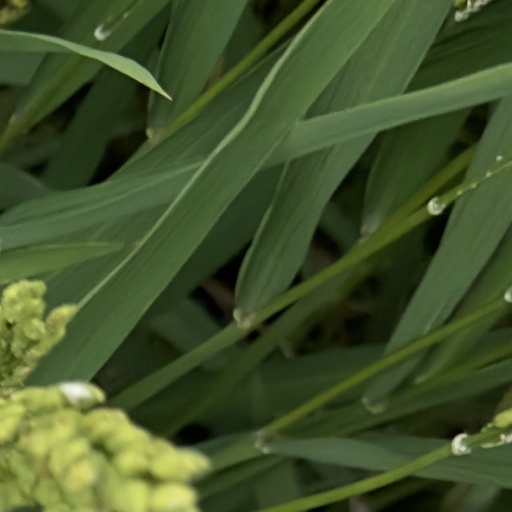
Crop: rice